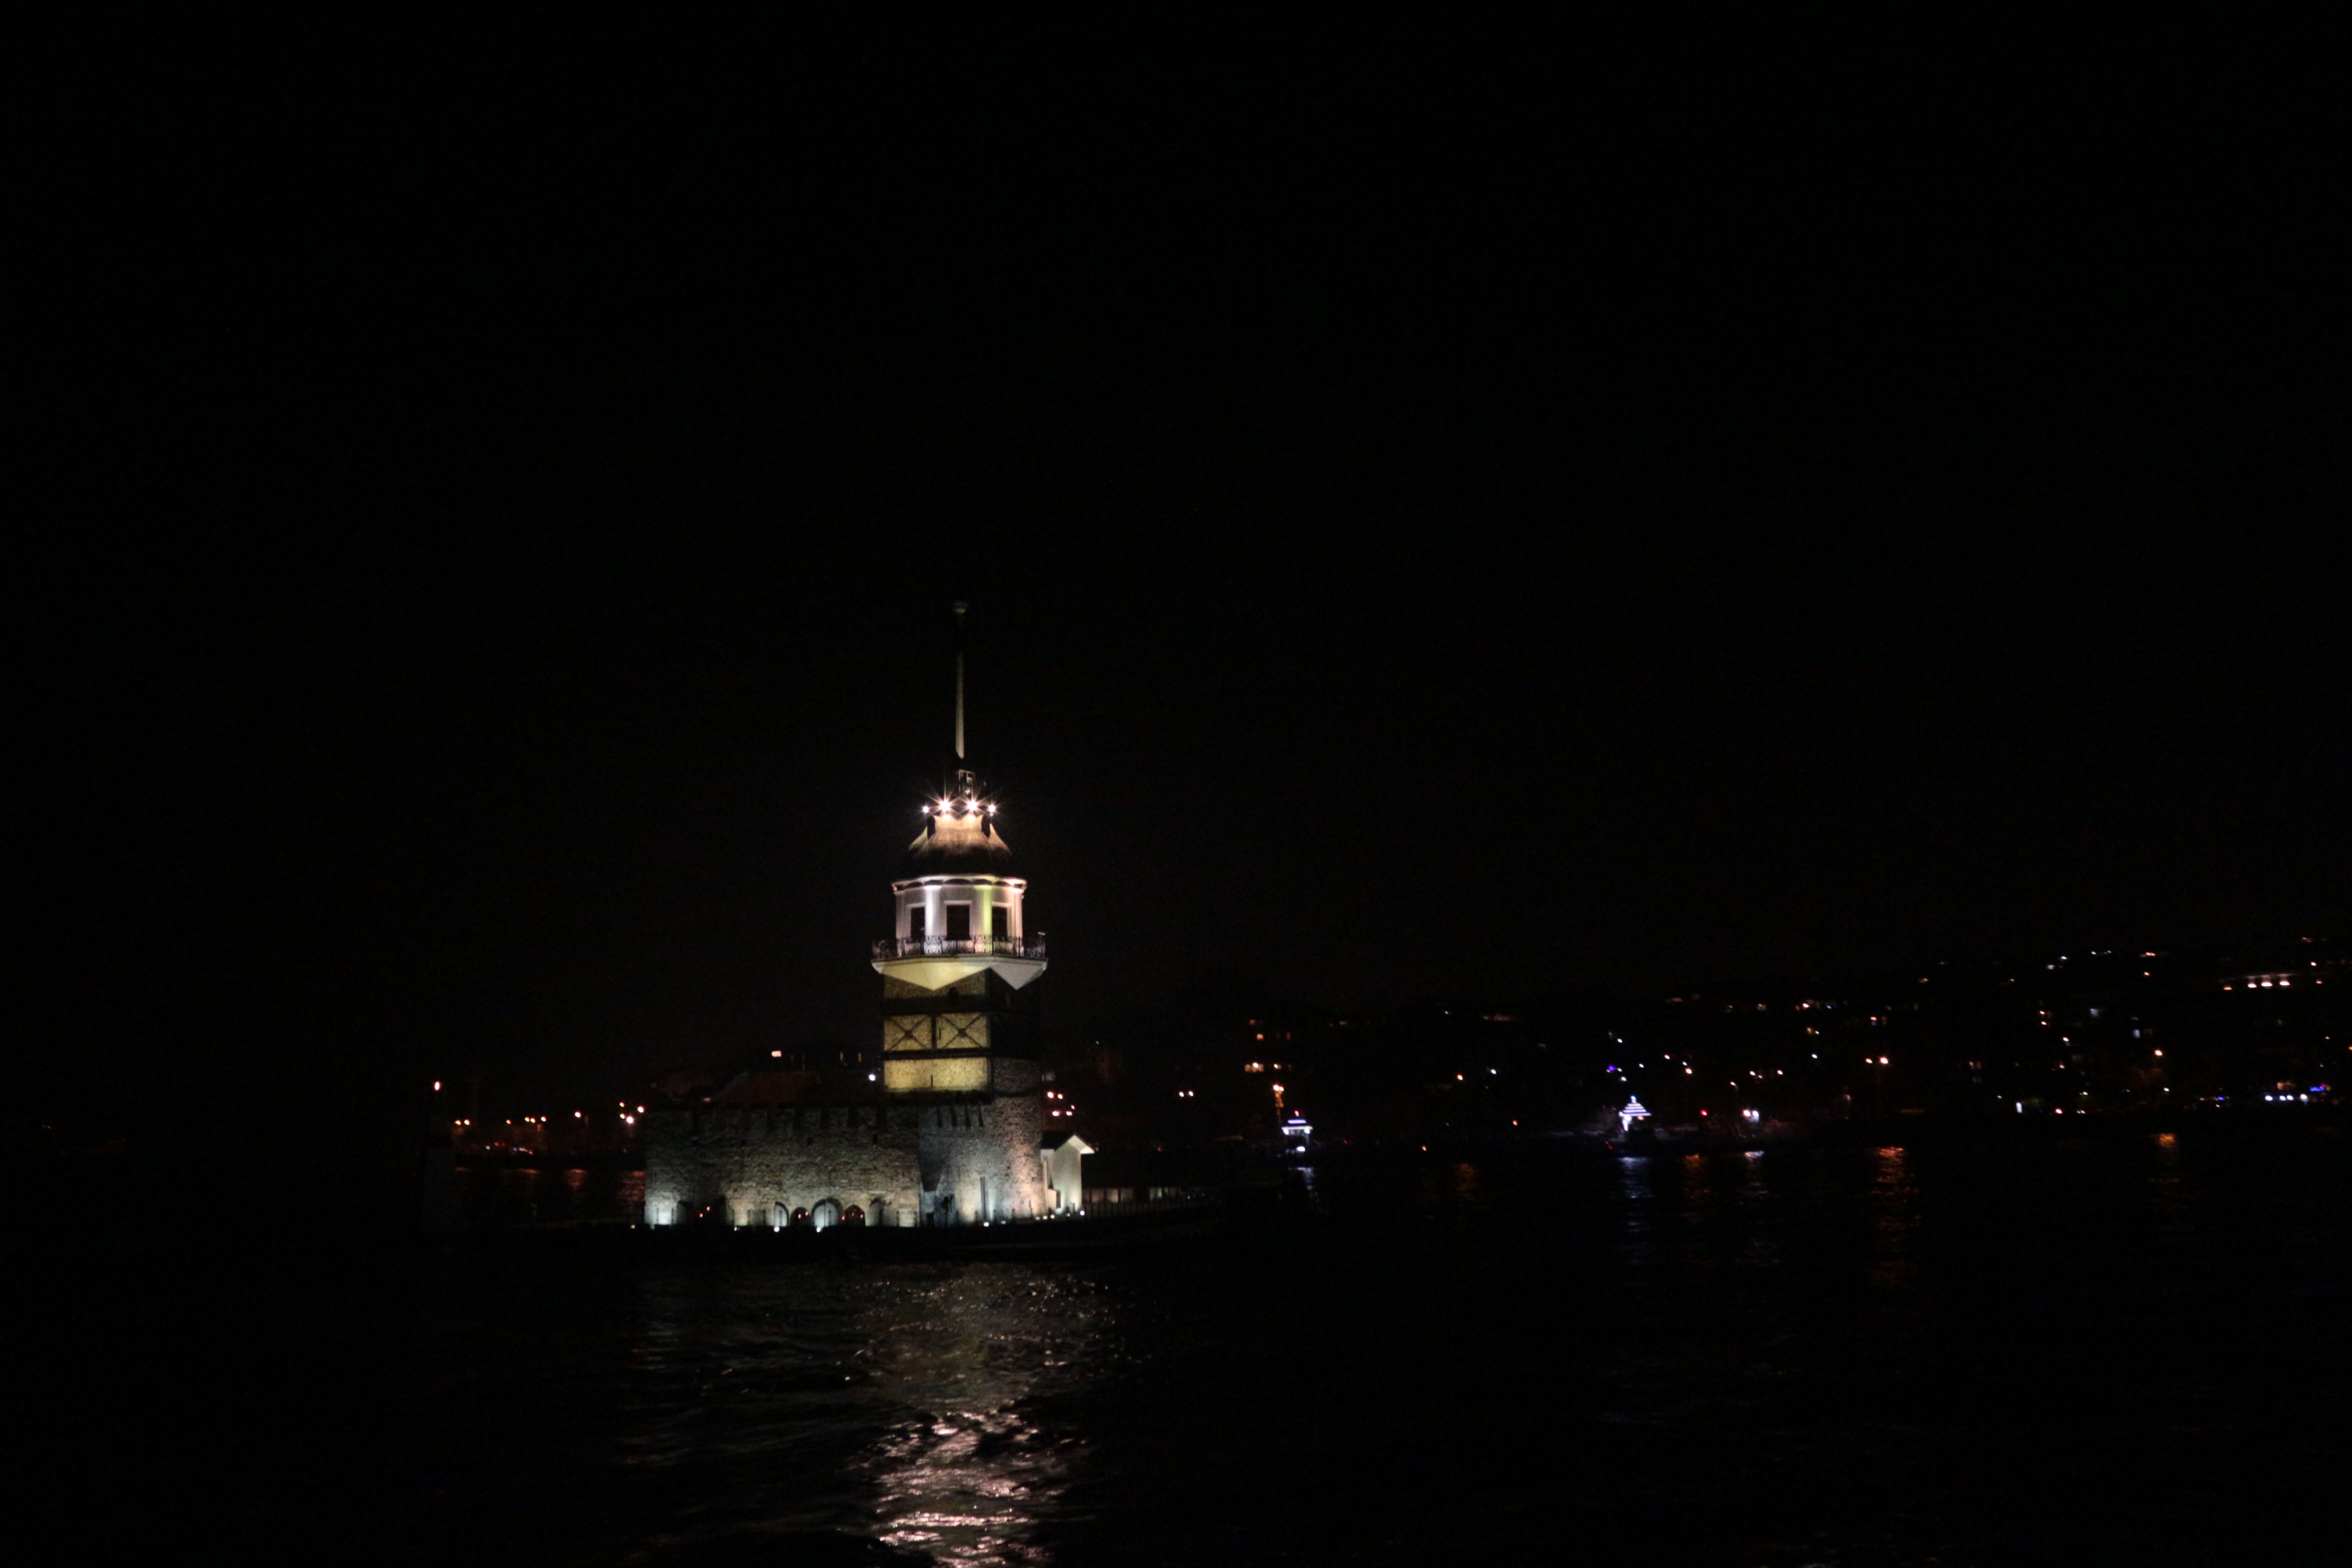
istanbul, night, turkey, canon, light, photography, sea, reflection, landmark, darkness, water, tower, sky, atmosphere of earth, river, lighting, city, evening, cityscape, metropolis, skyline, midnight